Mattress

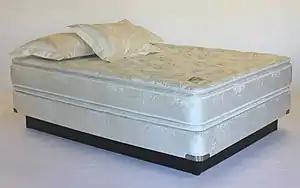
Two-sided, innerspring pillow-top mattress on box-spring foundation with a woven damask cover also called a mattress sheet

A mattress is a large, usually rectangular pad for supporting a person lying down, especially for sleeping. It is designed to be used as a bed, or on a bed frame as part of a bed. Mattresses may consist of a quilted or similarly fastened case, usually of heavy cloth, containing materials such as hair, straw, cotton, foam rubber, or a framework of metal springs. Mattresses may also be filled with air or water.